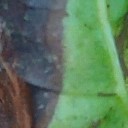
Label: Phoma